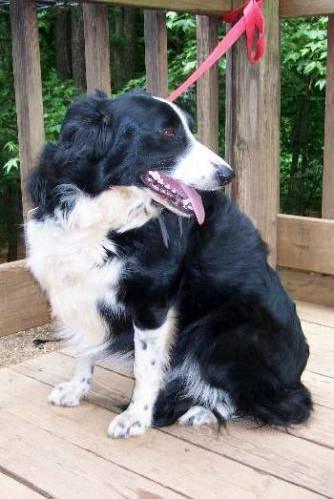
dog